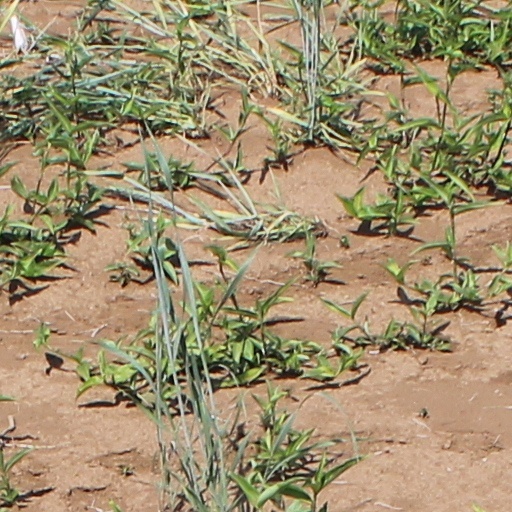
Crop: wheat